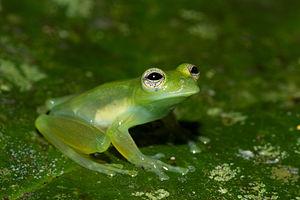
Teratohyla spinosa est une espèce d'amphibiens de la famille des Centrolenidae.